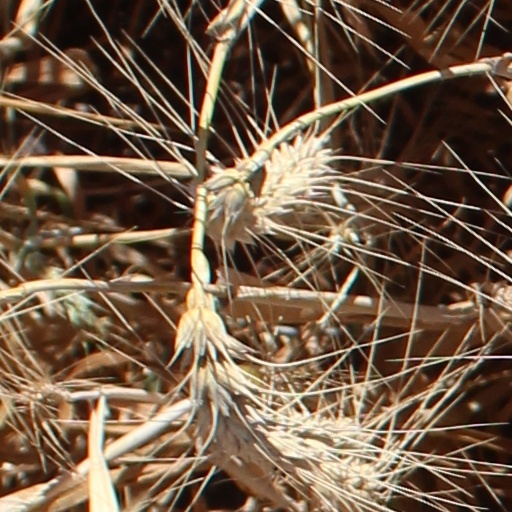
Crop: wheat